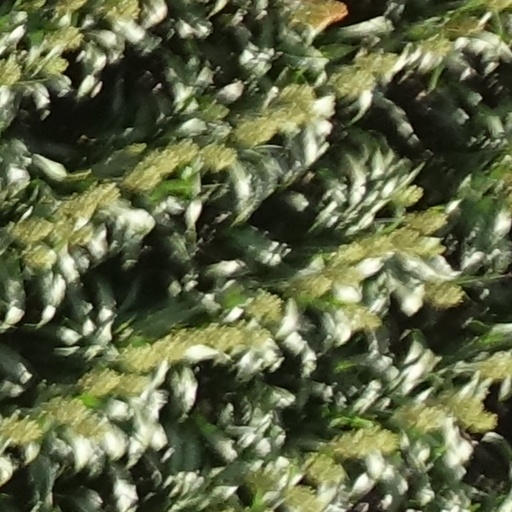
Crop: sorghum